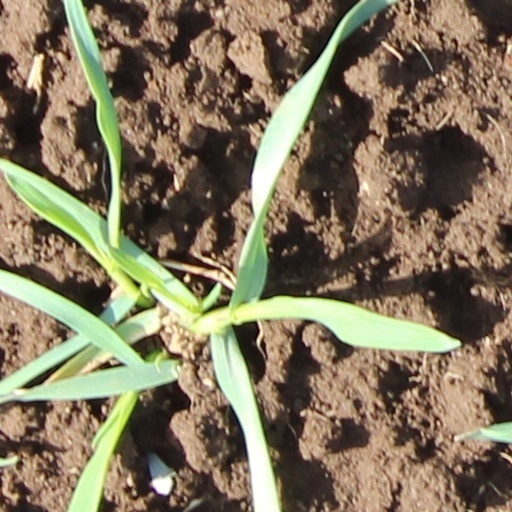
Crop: wheat